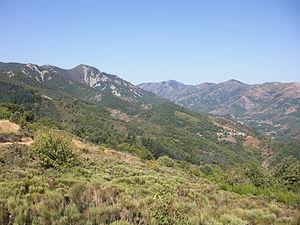
Vue sur la haute vallée du Lignon
La Souche est une commune de la Cévenne ardéchoise située à 16 kilomètres d'Aubenas et à 29 kilomètres de Langogne. Les habitants de la municipalité s'appellent les Souchois et les Souchoises, ils étaient au nombre de 356 au recensement INSEE de 2011. Administrativement, la localité fait partie du canton de Haute-Ardèche, lui-même compris dans le département de l'Ardèche, en région Auvergne-Rhône-Alpes. La municipalité est adhérente de la communauté de communes Ardèche des Sources et Volcans depuis sa création en 2014.
Le col de la Croix de Millet est un col routier situé à la lisière est du massif du Tanargue, dans le département de l'Ardèche et la région Auvergne-Rhône-Alpes, à 773 mètres d'altitude.